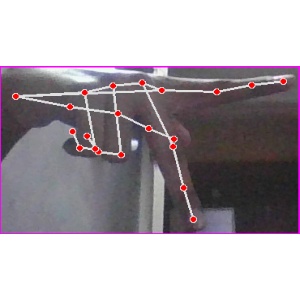
अक्षर: प